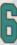
Number: 6